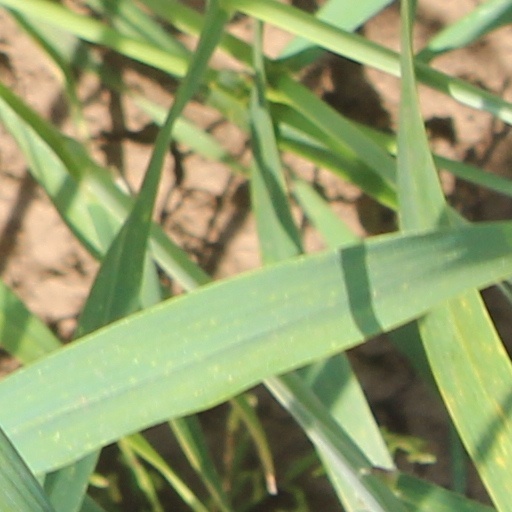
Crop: wheat